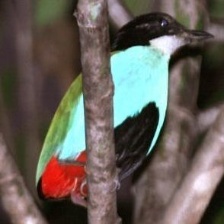
Species: AZURE BREASTED PITTA
Scientific name: PITTA STEERII